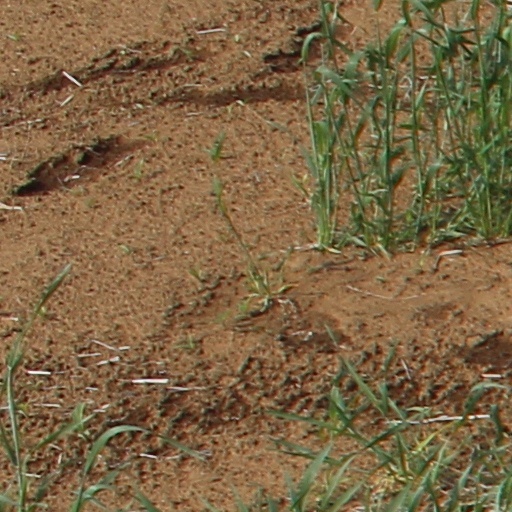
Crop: wheat